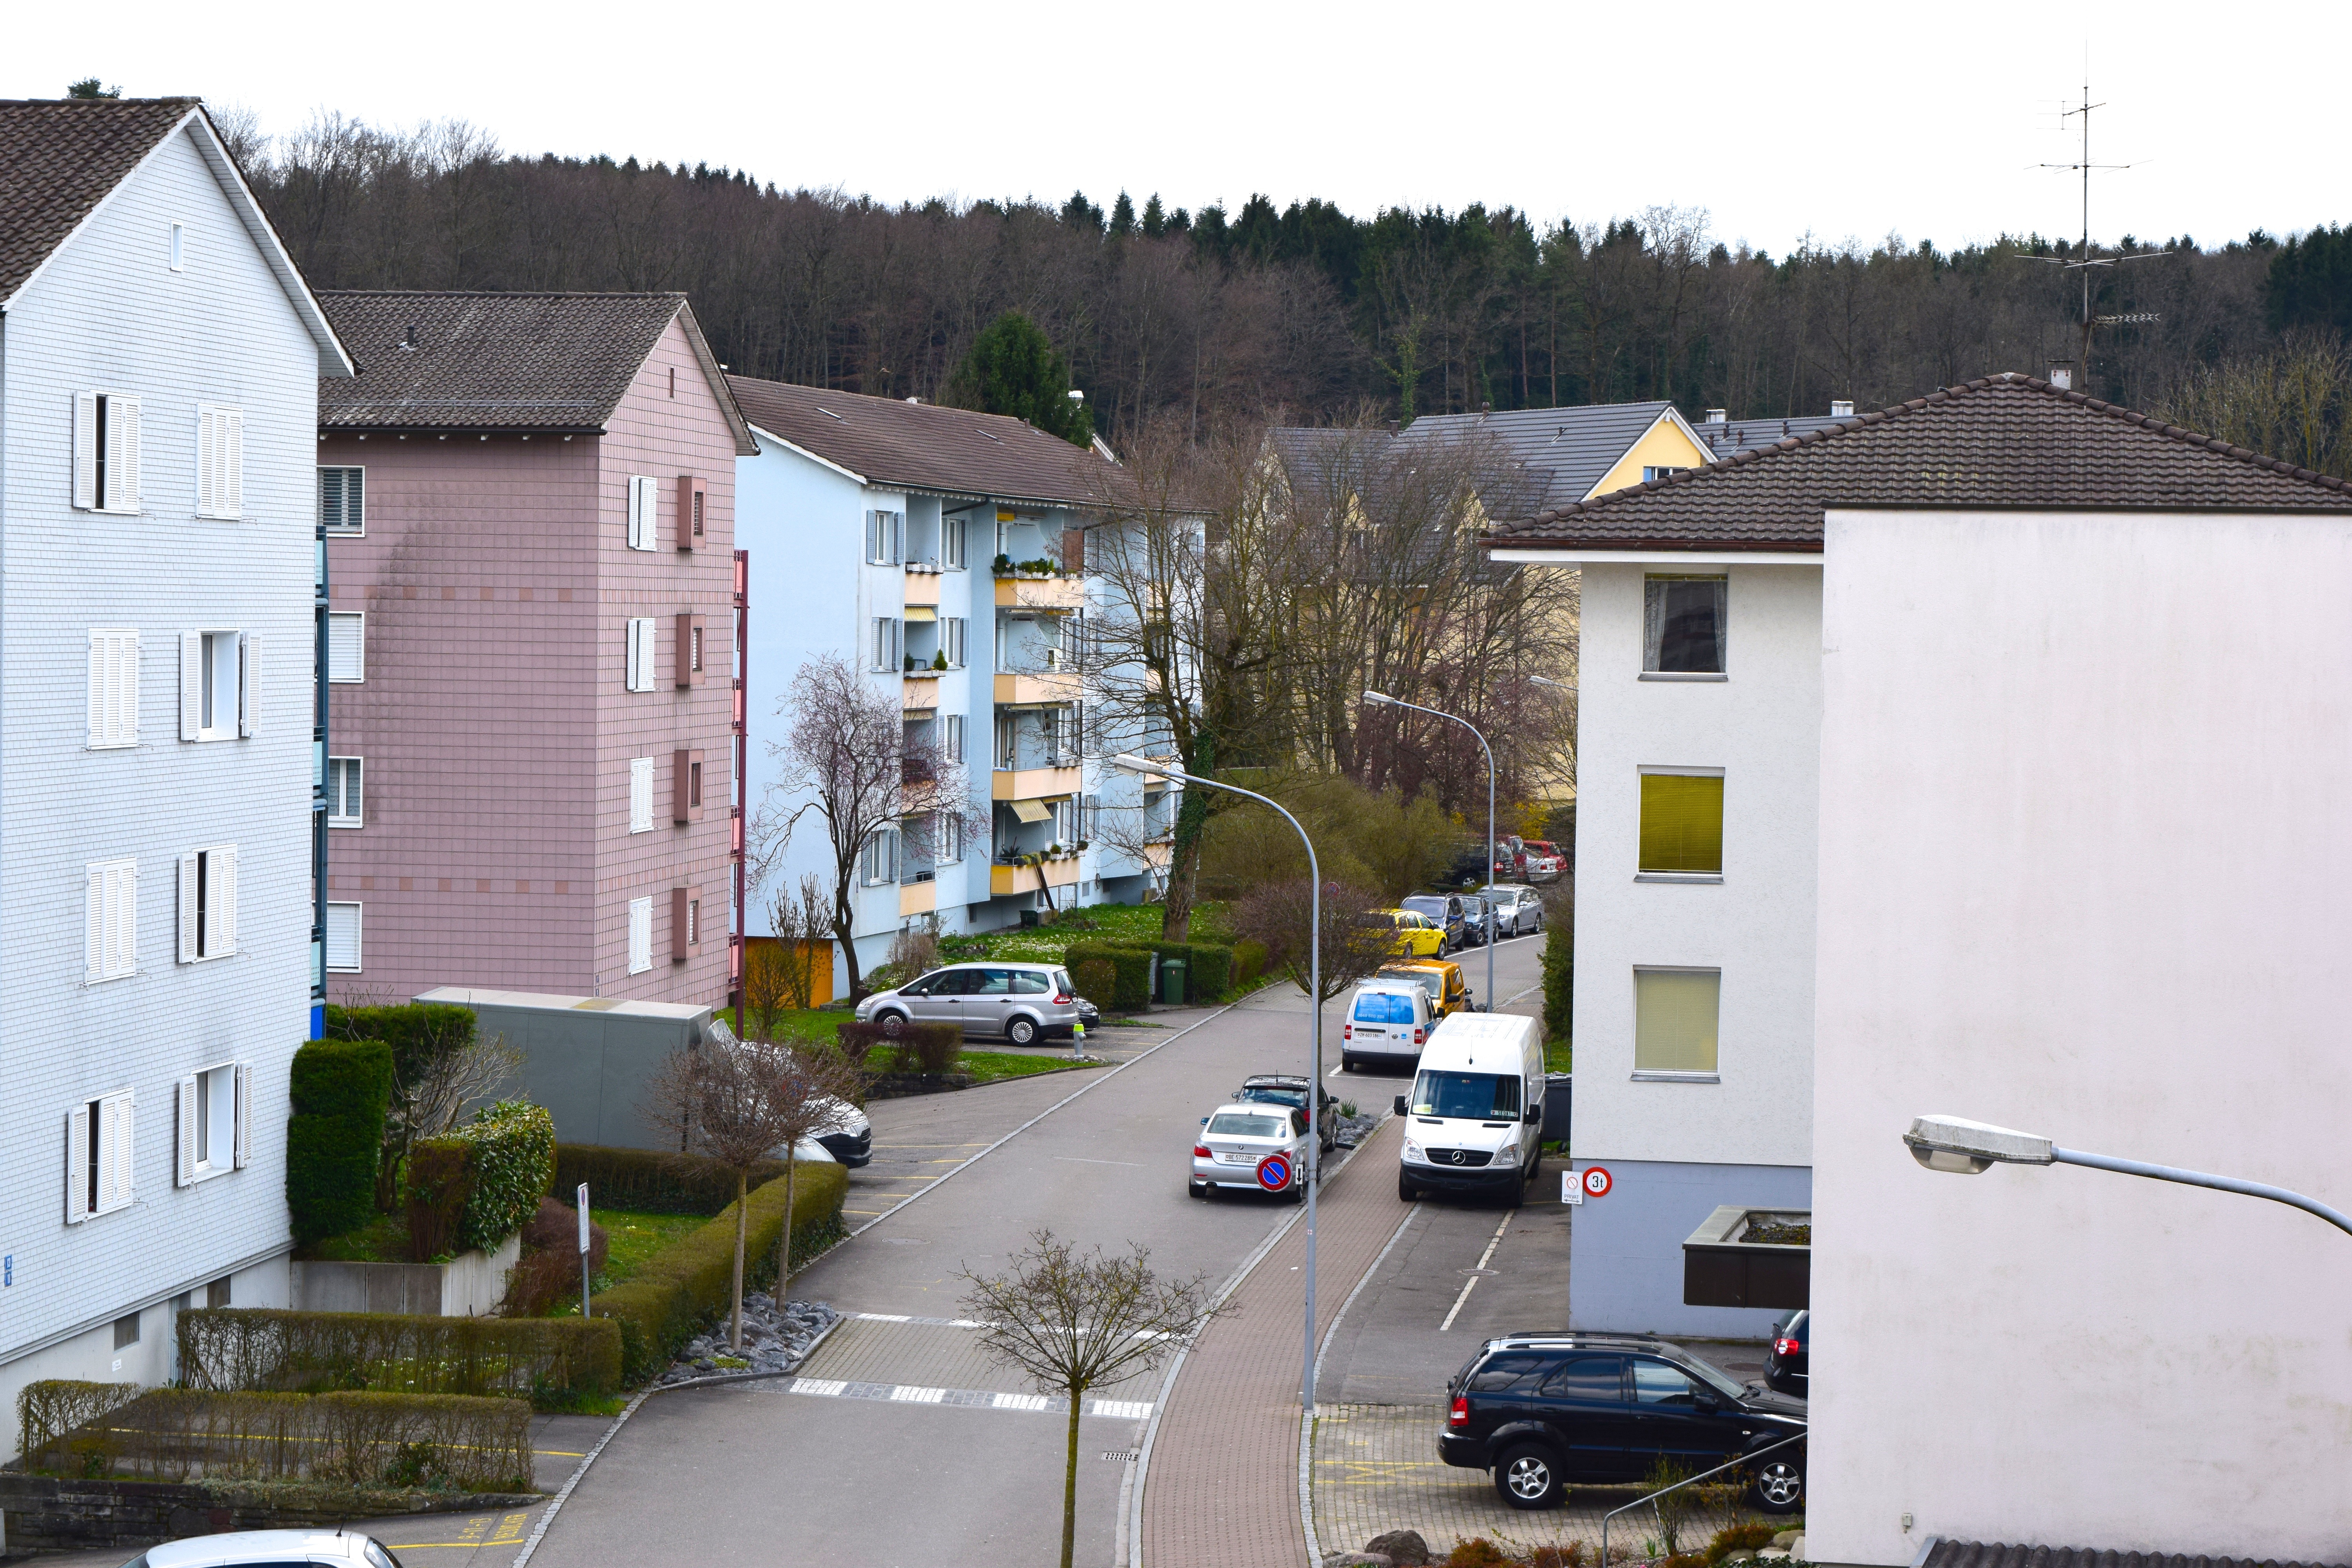
house, town, home, village, suburb, cottage, facade, property, apartment, settlement, place, germany, estate, habitat, neighbourhood, real estate, residential development, residential area, human settlement, residential district, residential street, neighborhood street